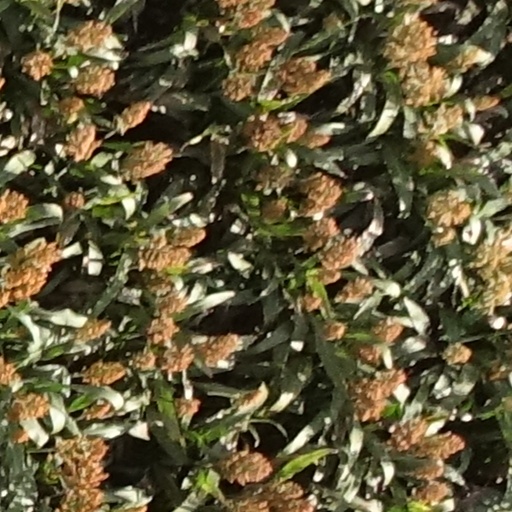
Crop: sorghum